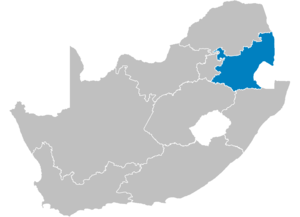
Mpumalanga
Mpumalangas beliggenhed i Sydafrika
Mpumalanga er en provins i den østlige del af Sydafrika med et areal på 76.495 km² og 4,3 millioner indbyggere. Den grænser i nord til Limpopoprovinsen, i vest til Fristatprovinsen og Gauteng, i syd til KwaZulu-Natal, samt i øst til Swaziland og Moçambique. Hovedstad er Nelspruit; andre vigtige byer er Barberton og Piet Retief. Mpumalanga indgik frem til 1994 i Transvaalprovinsen.